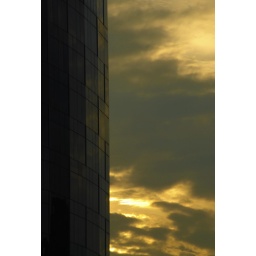
the sky in a glass